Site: brandenburg
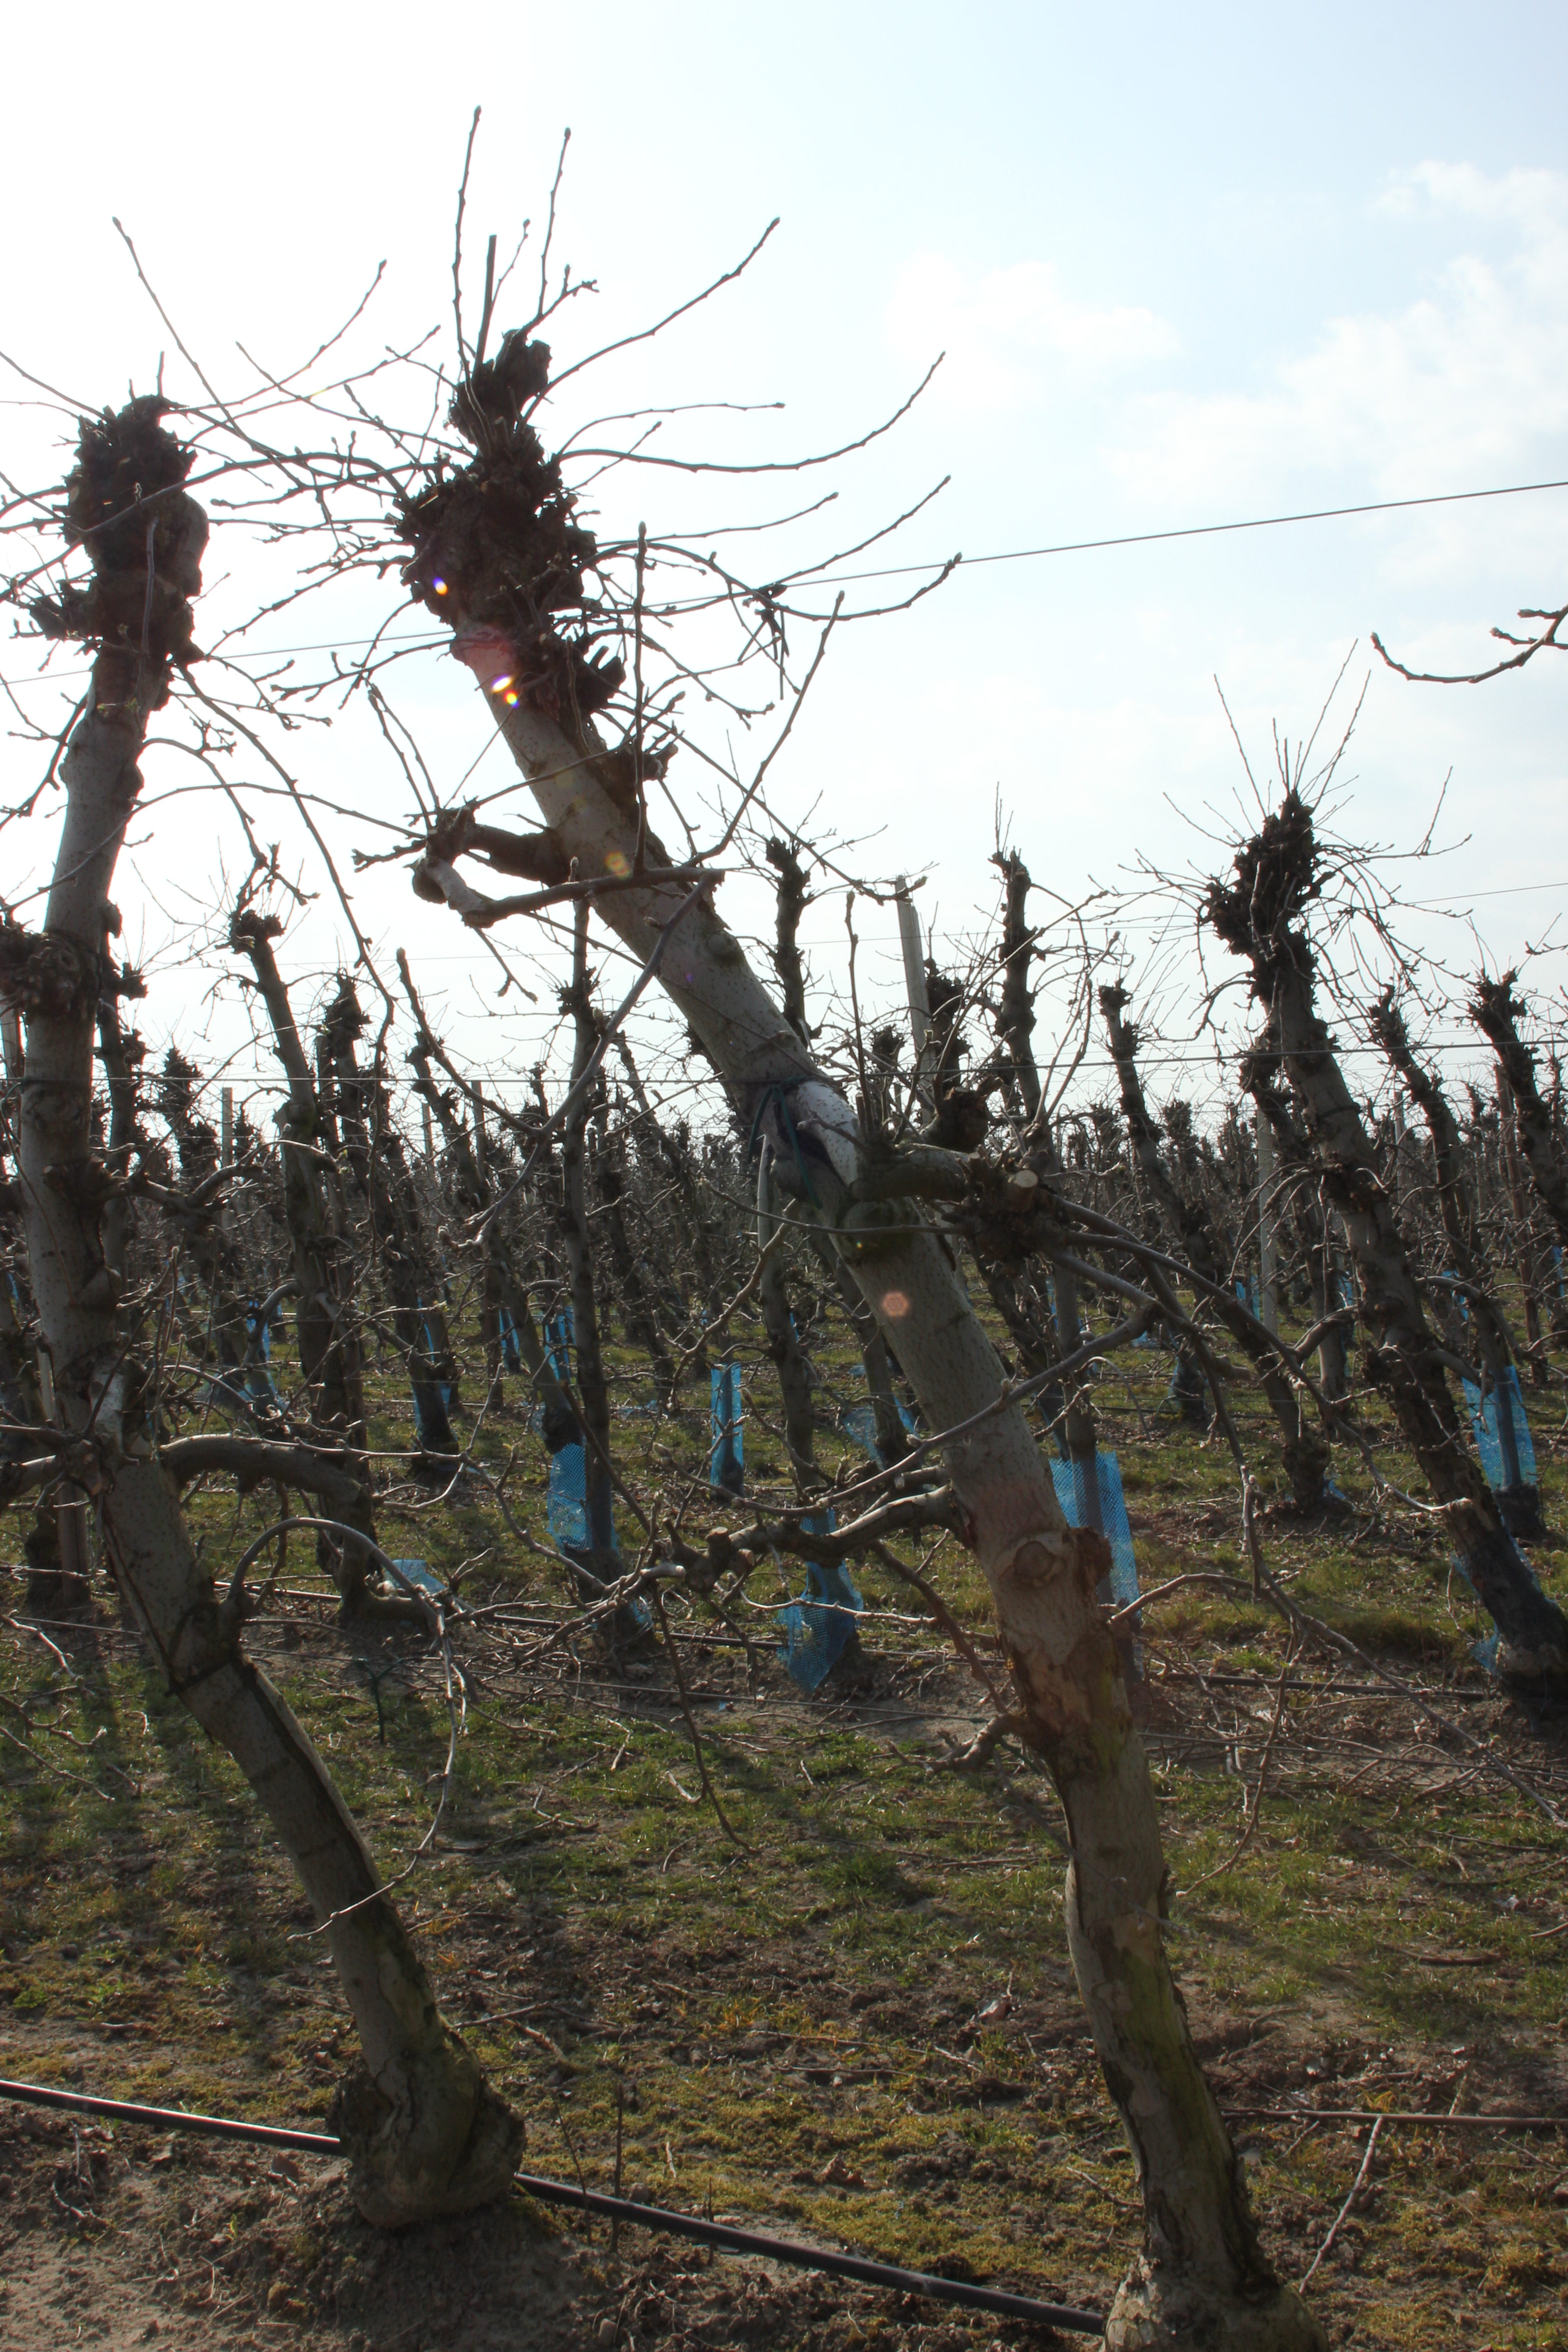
Growth stage (BBCH 03): Bud development